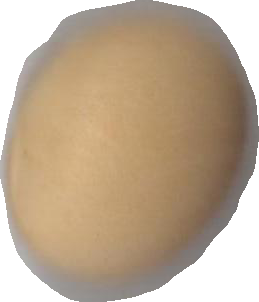
Variety: Dega